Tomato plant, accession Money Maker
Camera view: bottom (45 deg); turntable rotation: 300 degrees
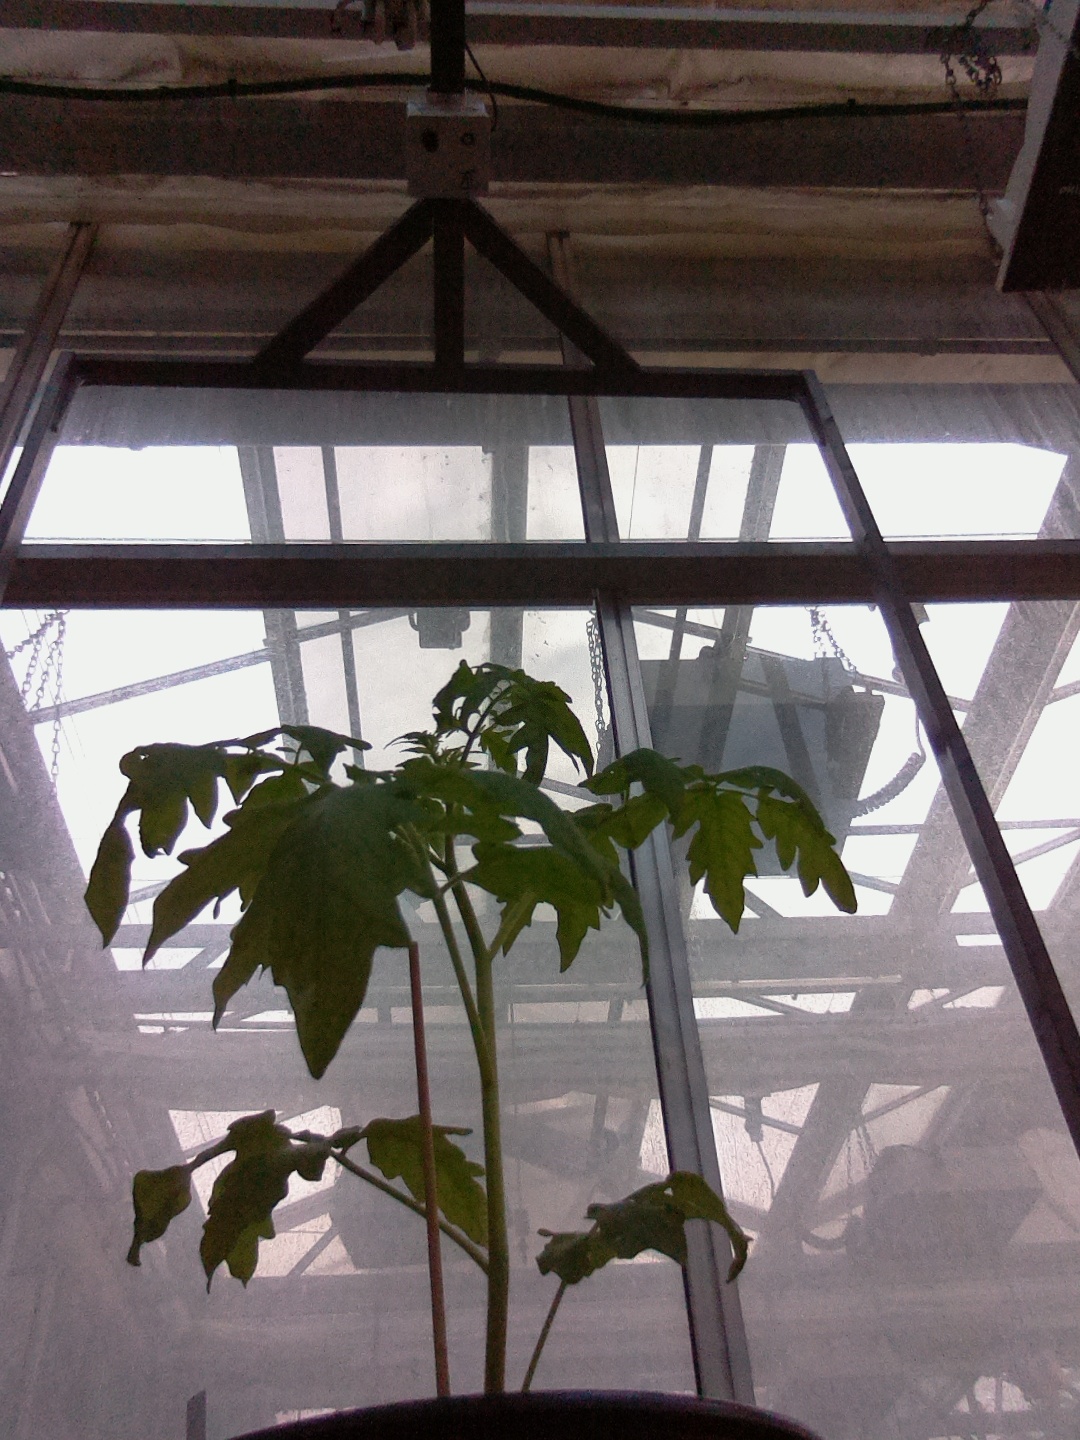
BBCH growth stage 13: 6 of true leaves visible